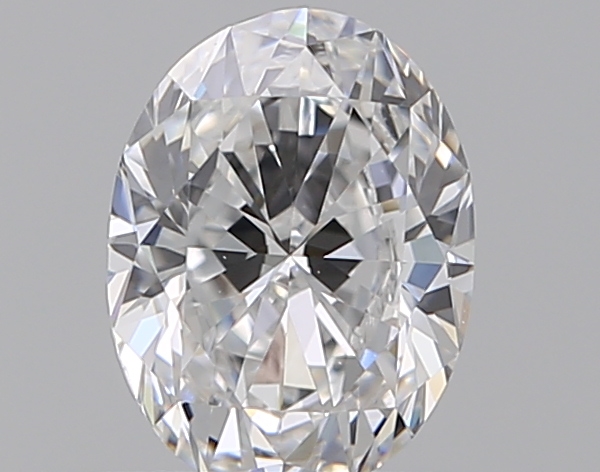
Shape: oval
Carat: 0.8
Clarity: VS1
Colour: E
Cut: EX
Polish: VG
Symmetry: VG
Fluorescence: F
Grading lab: GIA
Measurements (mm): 6.83 x 5.09 x 3.25